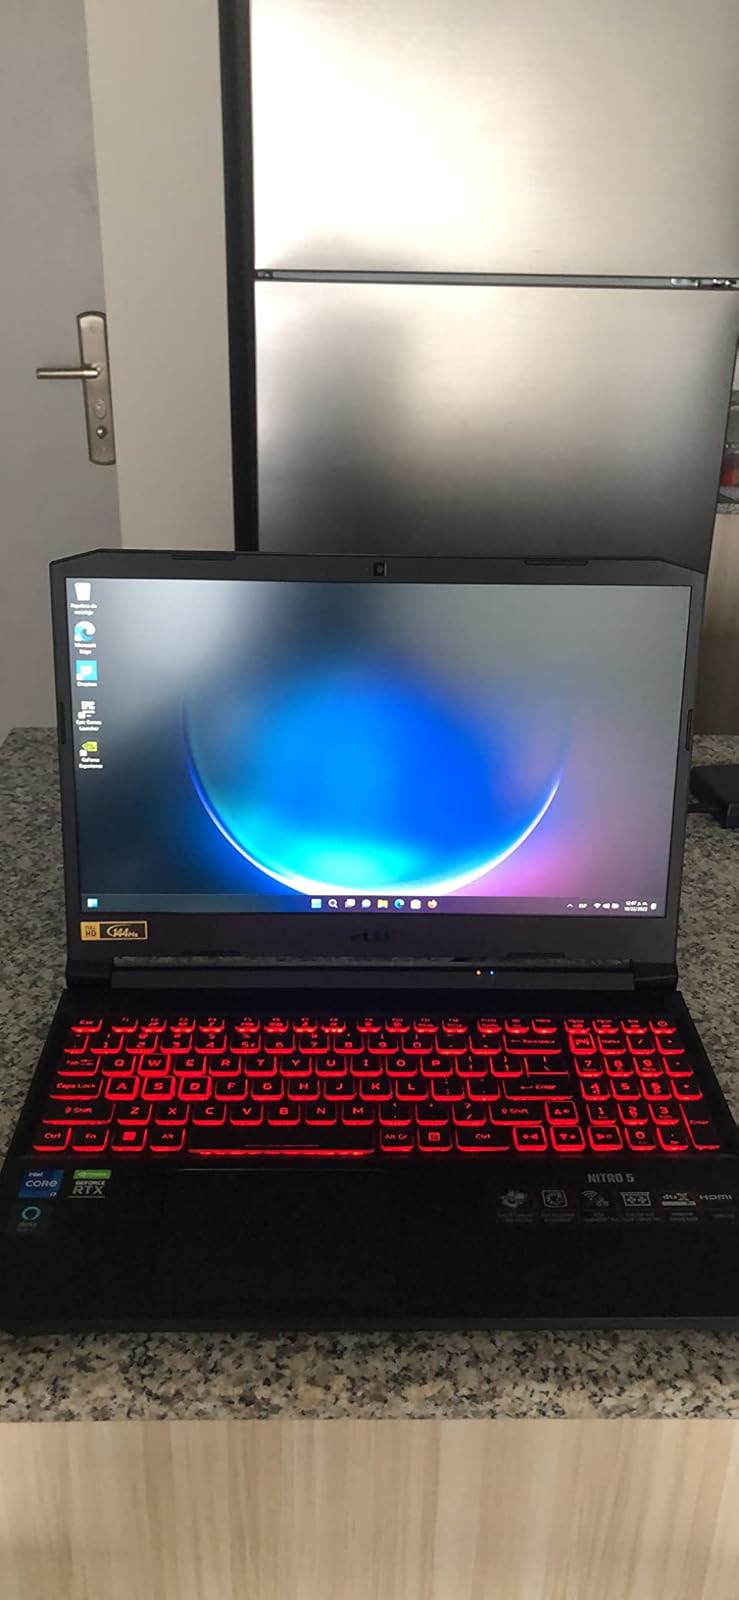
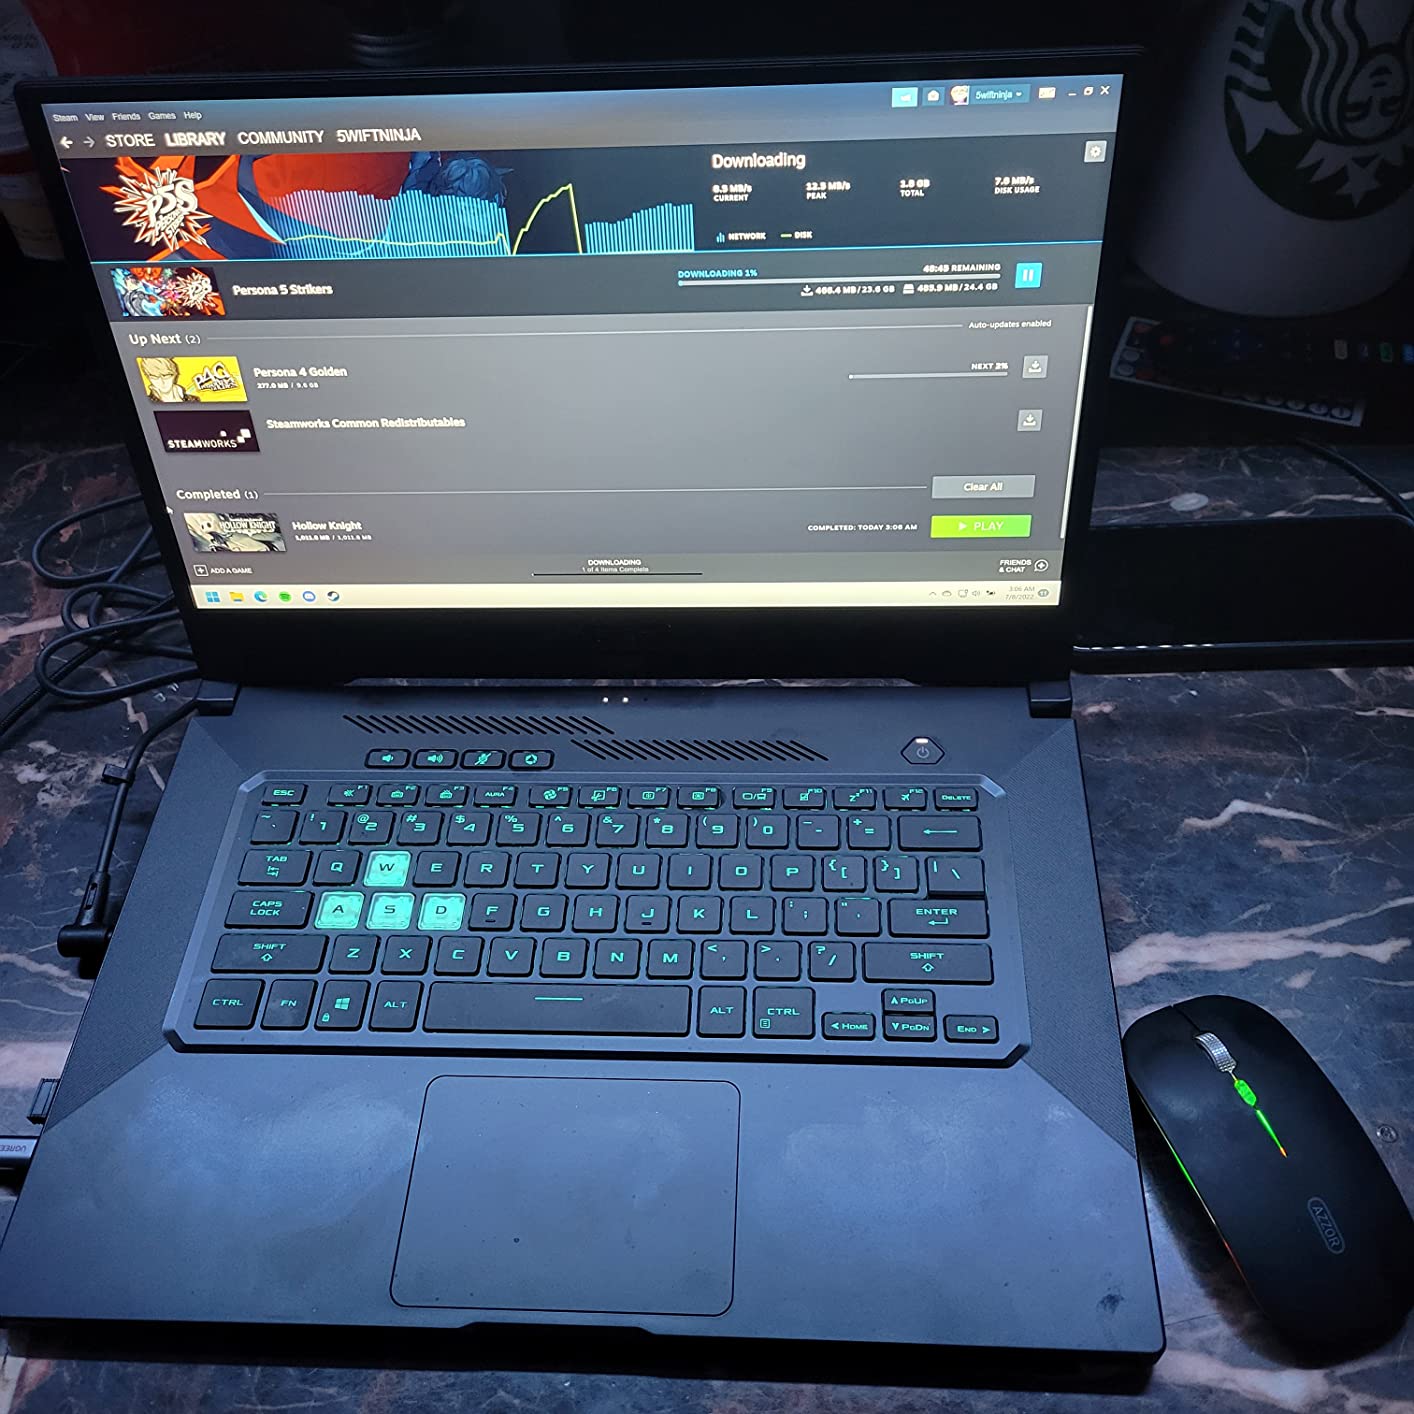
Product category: laptop
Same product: no